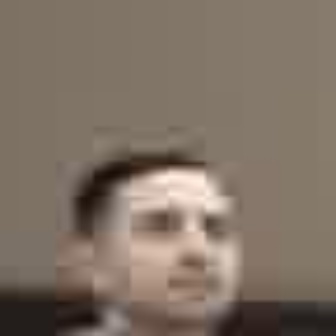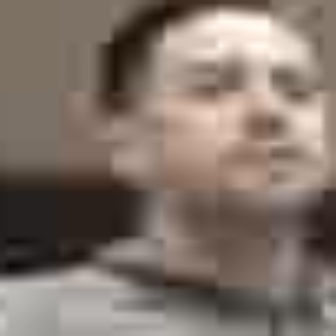
  Please identify the target specified by the bounding box [95,183,230,318] in the first image and locate it in the second image. Return the coordinates in [x_min,y_min,x_max,y_max] format.
Answer: [133,34,318,217]